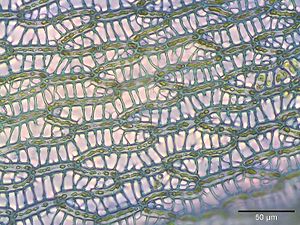
Hyalocyt
Celler i et grenblad hos Brodspids-Tørvemos. Bemærk, at grønkornene befinder sig i smalle, båndagtige celler, mens hyalocytcellerne er de klare, vandfyldte mellemrum imellem dem.